Rose Garrard

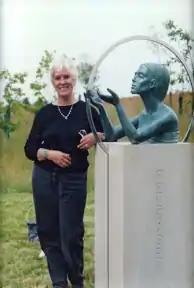
Rose Garrard with her work "Spirit of Hope" in Bretby, Derbyshire

Rose Garrard was born in Bewdley, Worcestershire, her family moving to Malvern when she was three months old. For many years her mother was the proprietor of Collector’s Corner, an antique shop in Malvern. Her father who combined life as an artist with a career as a soldier, ran the Middle East College of Art in the Sahara Desert after the Second World War to rehabilitate officers to civilian life, receiving the MBE in 1953.